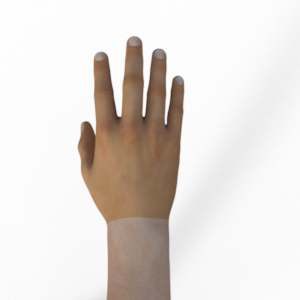
Label: paper